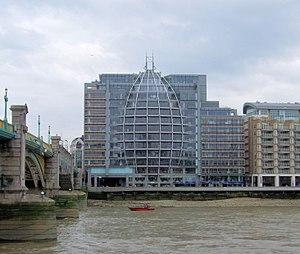
L'Office of communications est l'autorité régulatrice des télécommunications au Royaume-Uni, qui bénéficie d'un statut comparable aux autorités indépendantes françaises, mais est doté de la personnalité morale. C'est l'équivalent britannique du CSA et de l'ARCEP français. Il a été défini en 2002 par l’Office of Communications Act 2002. Il a été créé le 1ᵉʳ avril 2003 et est entré en fonction le 29 décembre 2003. Il regroupe les fonctions de l’Oftel, la Independent Television Commission, la Broadcasting Standards Commission, la Radio Authority et la Radio Communications Agency
Downton Abbey est une série télévisée britannique, créée par Julian Fellowes et co-produite par Carnival Films et Masterpiece. Elle compte 52 épisodes d'une durée moyenne de 50 minutes, répartis en 6 saisons. Elle a été diffusée du 26 septembre 2010 au 25 décembre 2015 sur ITV1 au Royaume-Uni et en Irlande, ainsi qu'au Canada sur VisionTV, et par la suite en Suisse, en France, en Belgique et au Québec. Downton Abbey est une série dramatique historique mettant en scène la vie d'une maisonnée aristocratique britannique dans les années 1910 et 1920 en accordant la même attention aux aristocrates et aux domestiques qui travaillent à leur service. Au fil des saisons, la série intègre de nombreux éléments empruntés au genre du soap opera.